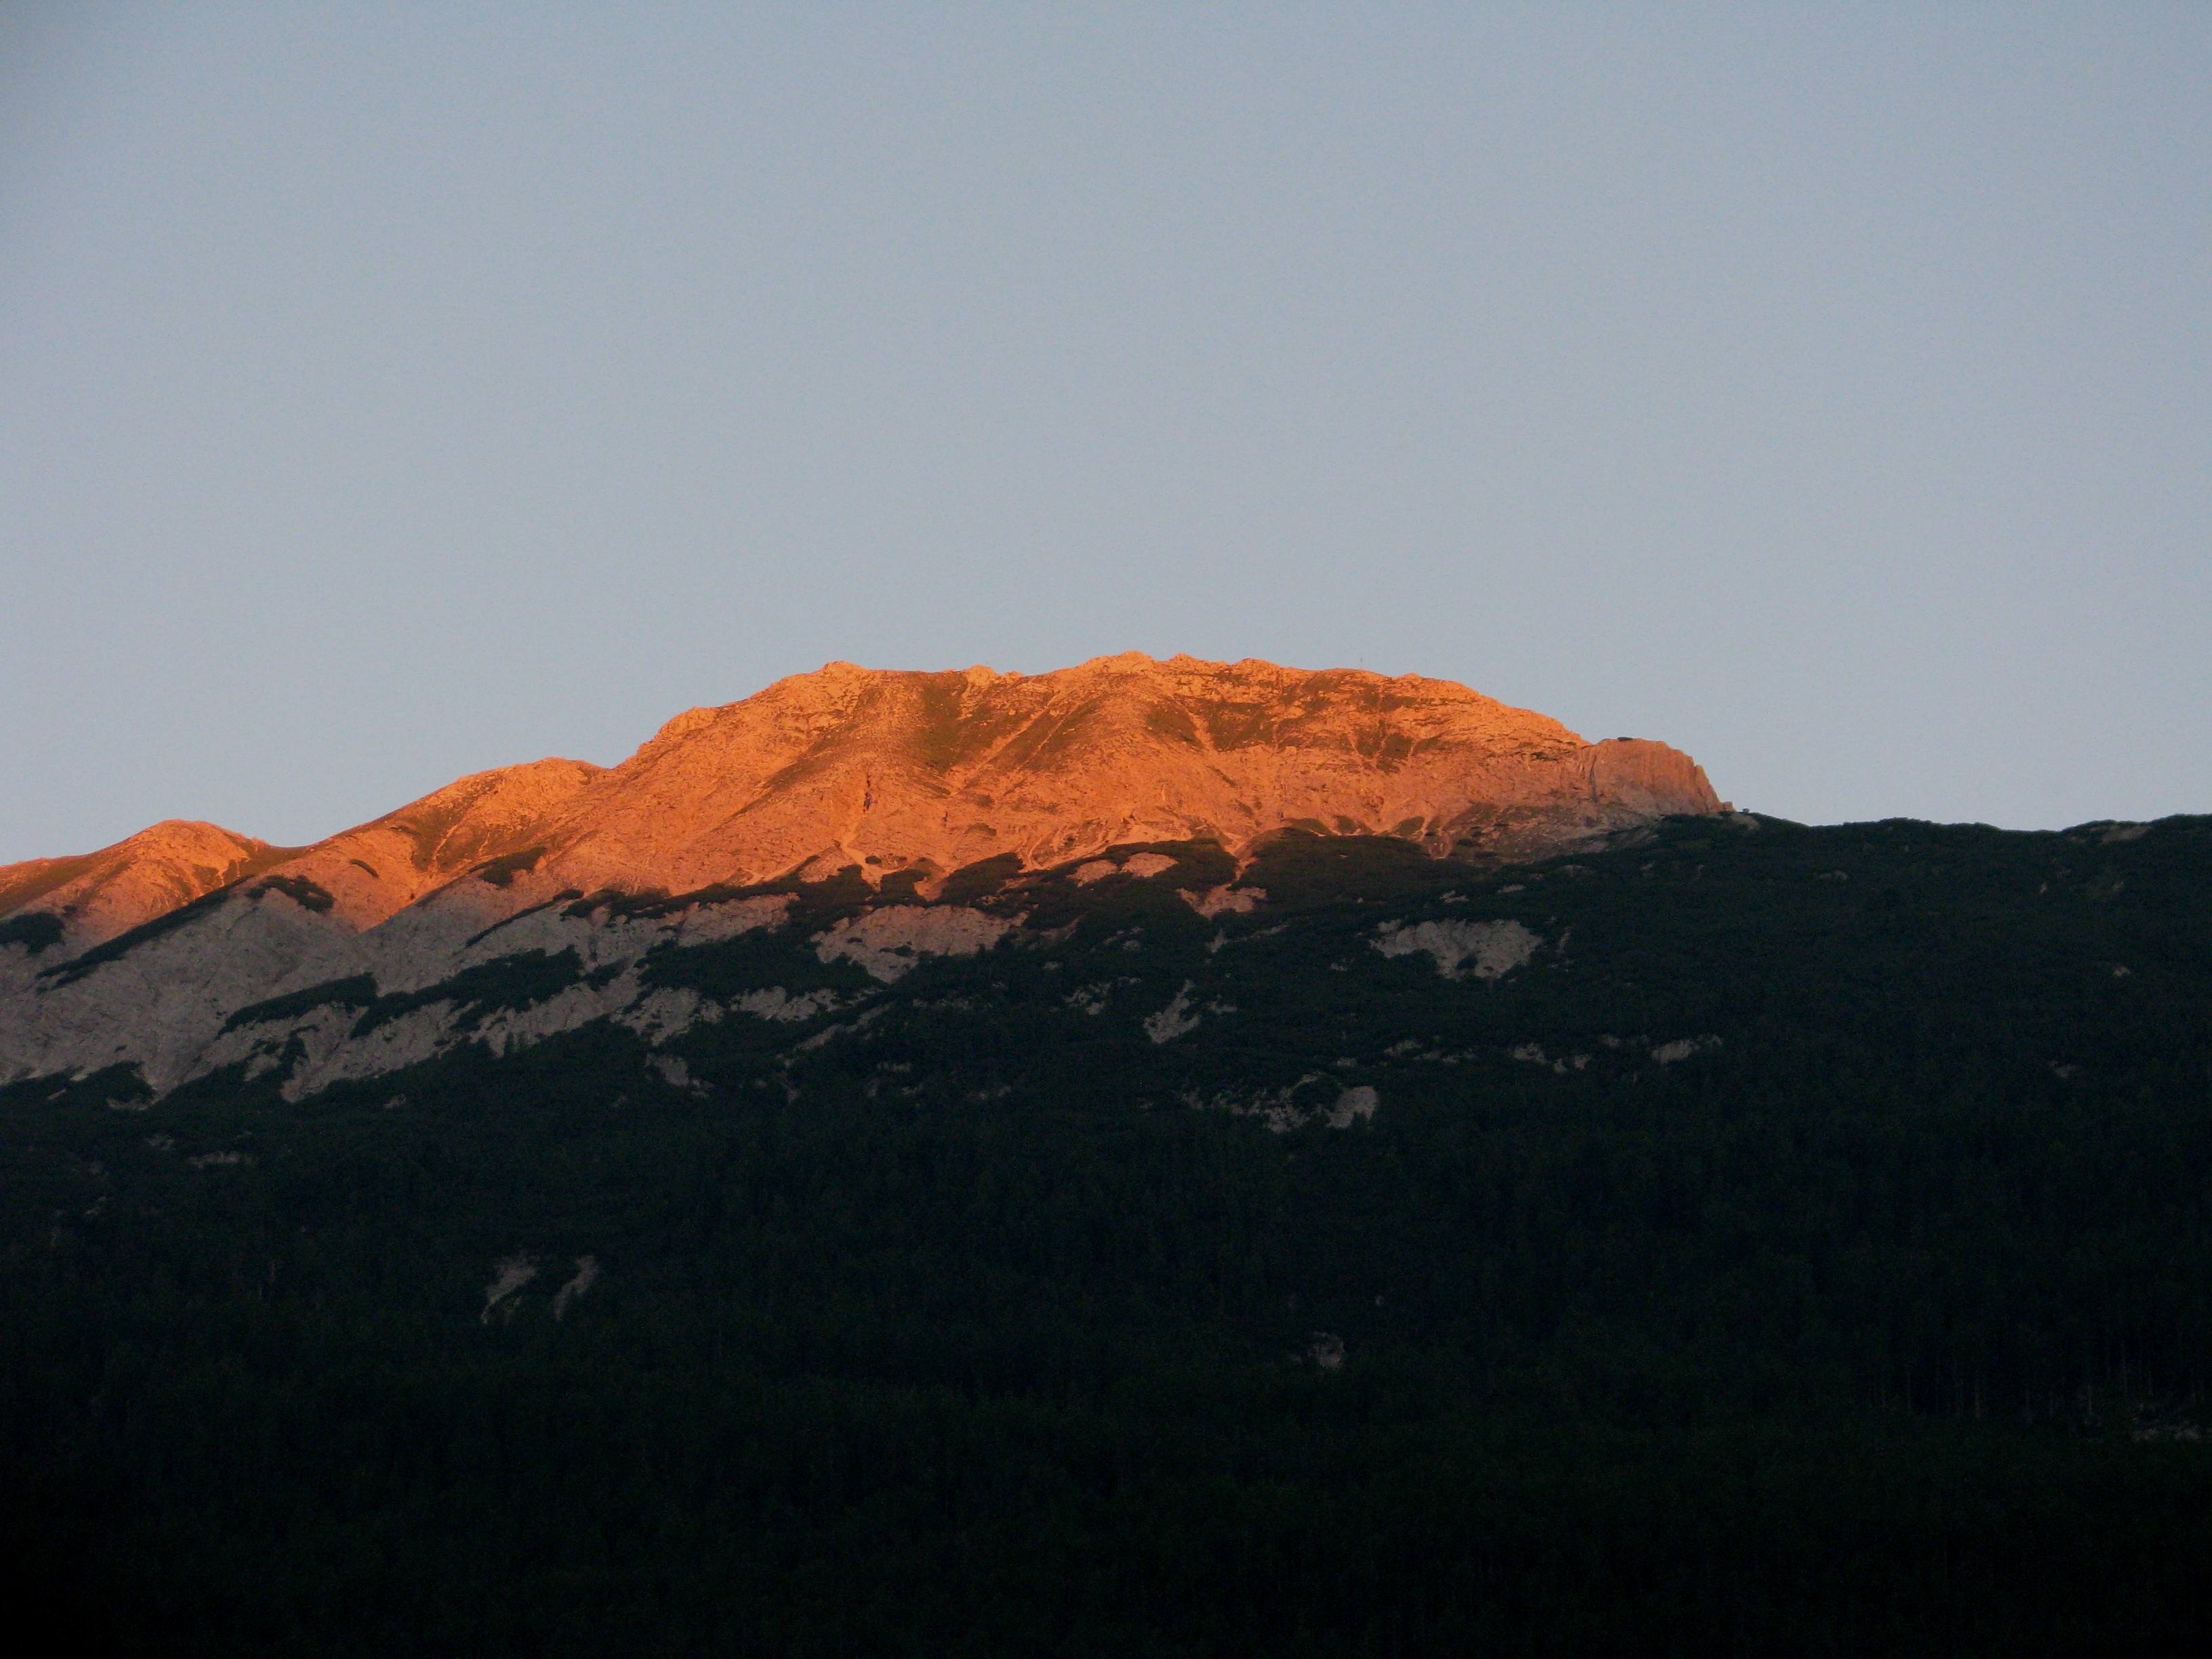
rock, horizon, wilderness, mountain, cloud, sky, sunrise, sunset, hill, dawn, mountain range, dusk, ridge, summit, excursion, austria, rocks, mountains, alps, plateau, tirol, landform, geographical feature, mountainous landforms, geological phenomenon